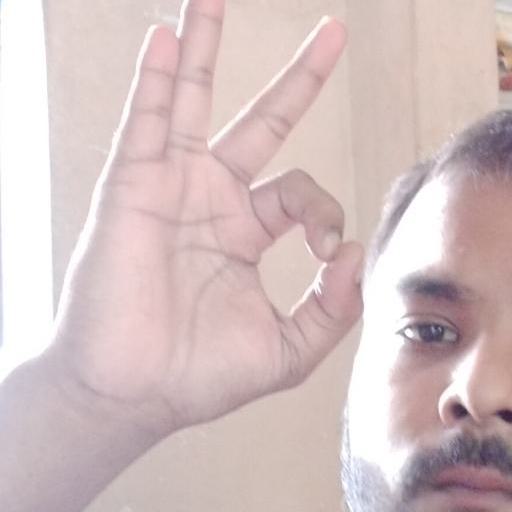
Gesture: ok